Biecz

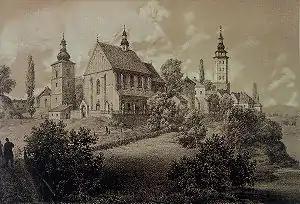
Maksymilian Fajans, "Biecz nad rzeką Ropą", 1875–1883

In 1624, the reformed Franciscan order arrived in Biecz from Zakliczyn, where a substantial reformation had recently occurred under the guidance of Friar Hipolit Łowicjan and Father Piotr Zielonacki. In 1651 the Franciscan monastery was moved from its original location on the Ropa River to a new location closer to the city center.